Nishi-Kokubunji Station

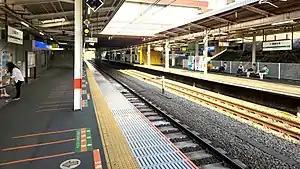
The Chūō Line platforms in May 2022

is a junction passenger railway station located in the city of Kokubunji, Tokyo, Japan, operated by East Japan Railway Company (JR East).